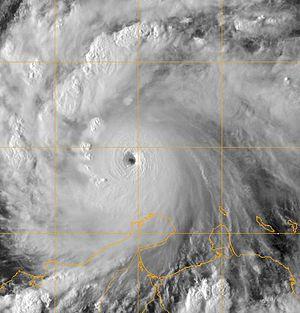
L'ouragan Felix est la 6ᵉ tempête tropicale, et le 2ᵉ ouragan de la saison cyclonique 2007 dans le bassin de l'océan Atlantique. C'est également le 2ᵉ ouragan majeur, et de catégorie 5 pour ce bassin en 2007 et le 2ᵉ ouragan de catégorie 5 à avoir touché terre à cette intensité, ce qui n'avait jamais été observé plus d'une fois dans une seule saison cyclonique du bassin Atlantique. Son développement est considéré de type explosif, passant de dépression tropicale à ouragan de catégorie 5 en moins de 48 heures.